S Line (Utah Transit Authority)

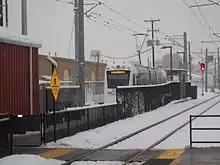
Central Pointe station, the western end of the S Line, December 2013

While fairly similar to UTA's TRAX light rail the S Line operates at a substantially slower speed, with a top speed of . The S Line also differs from TRAX in that it has frequent stops for easy pedestrian access. Other differences are that the S Line operates with a single vehicle, rather than a "train" of vehicle. Because of its slower speed, most S-line at-grade road crossings do not have barrier arms that stop vehicular traffic. Instead, many streetcar crossings have traffic lights, while several are controlled by stop signs. Accordingly, the streetcars may be required to slow down or even stop prior to crossing roadways. (These road crossings also include crosswalks that parallel the tracks, and pedestrian traffic lights as well.) The fare for the S Line is the same as for TRAX and the same methods of payment (including the FAREPAY card) are accepted.